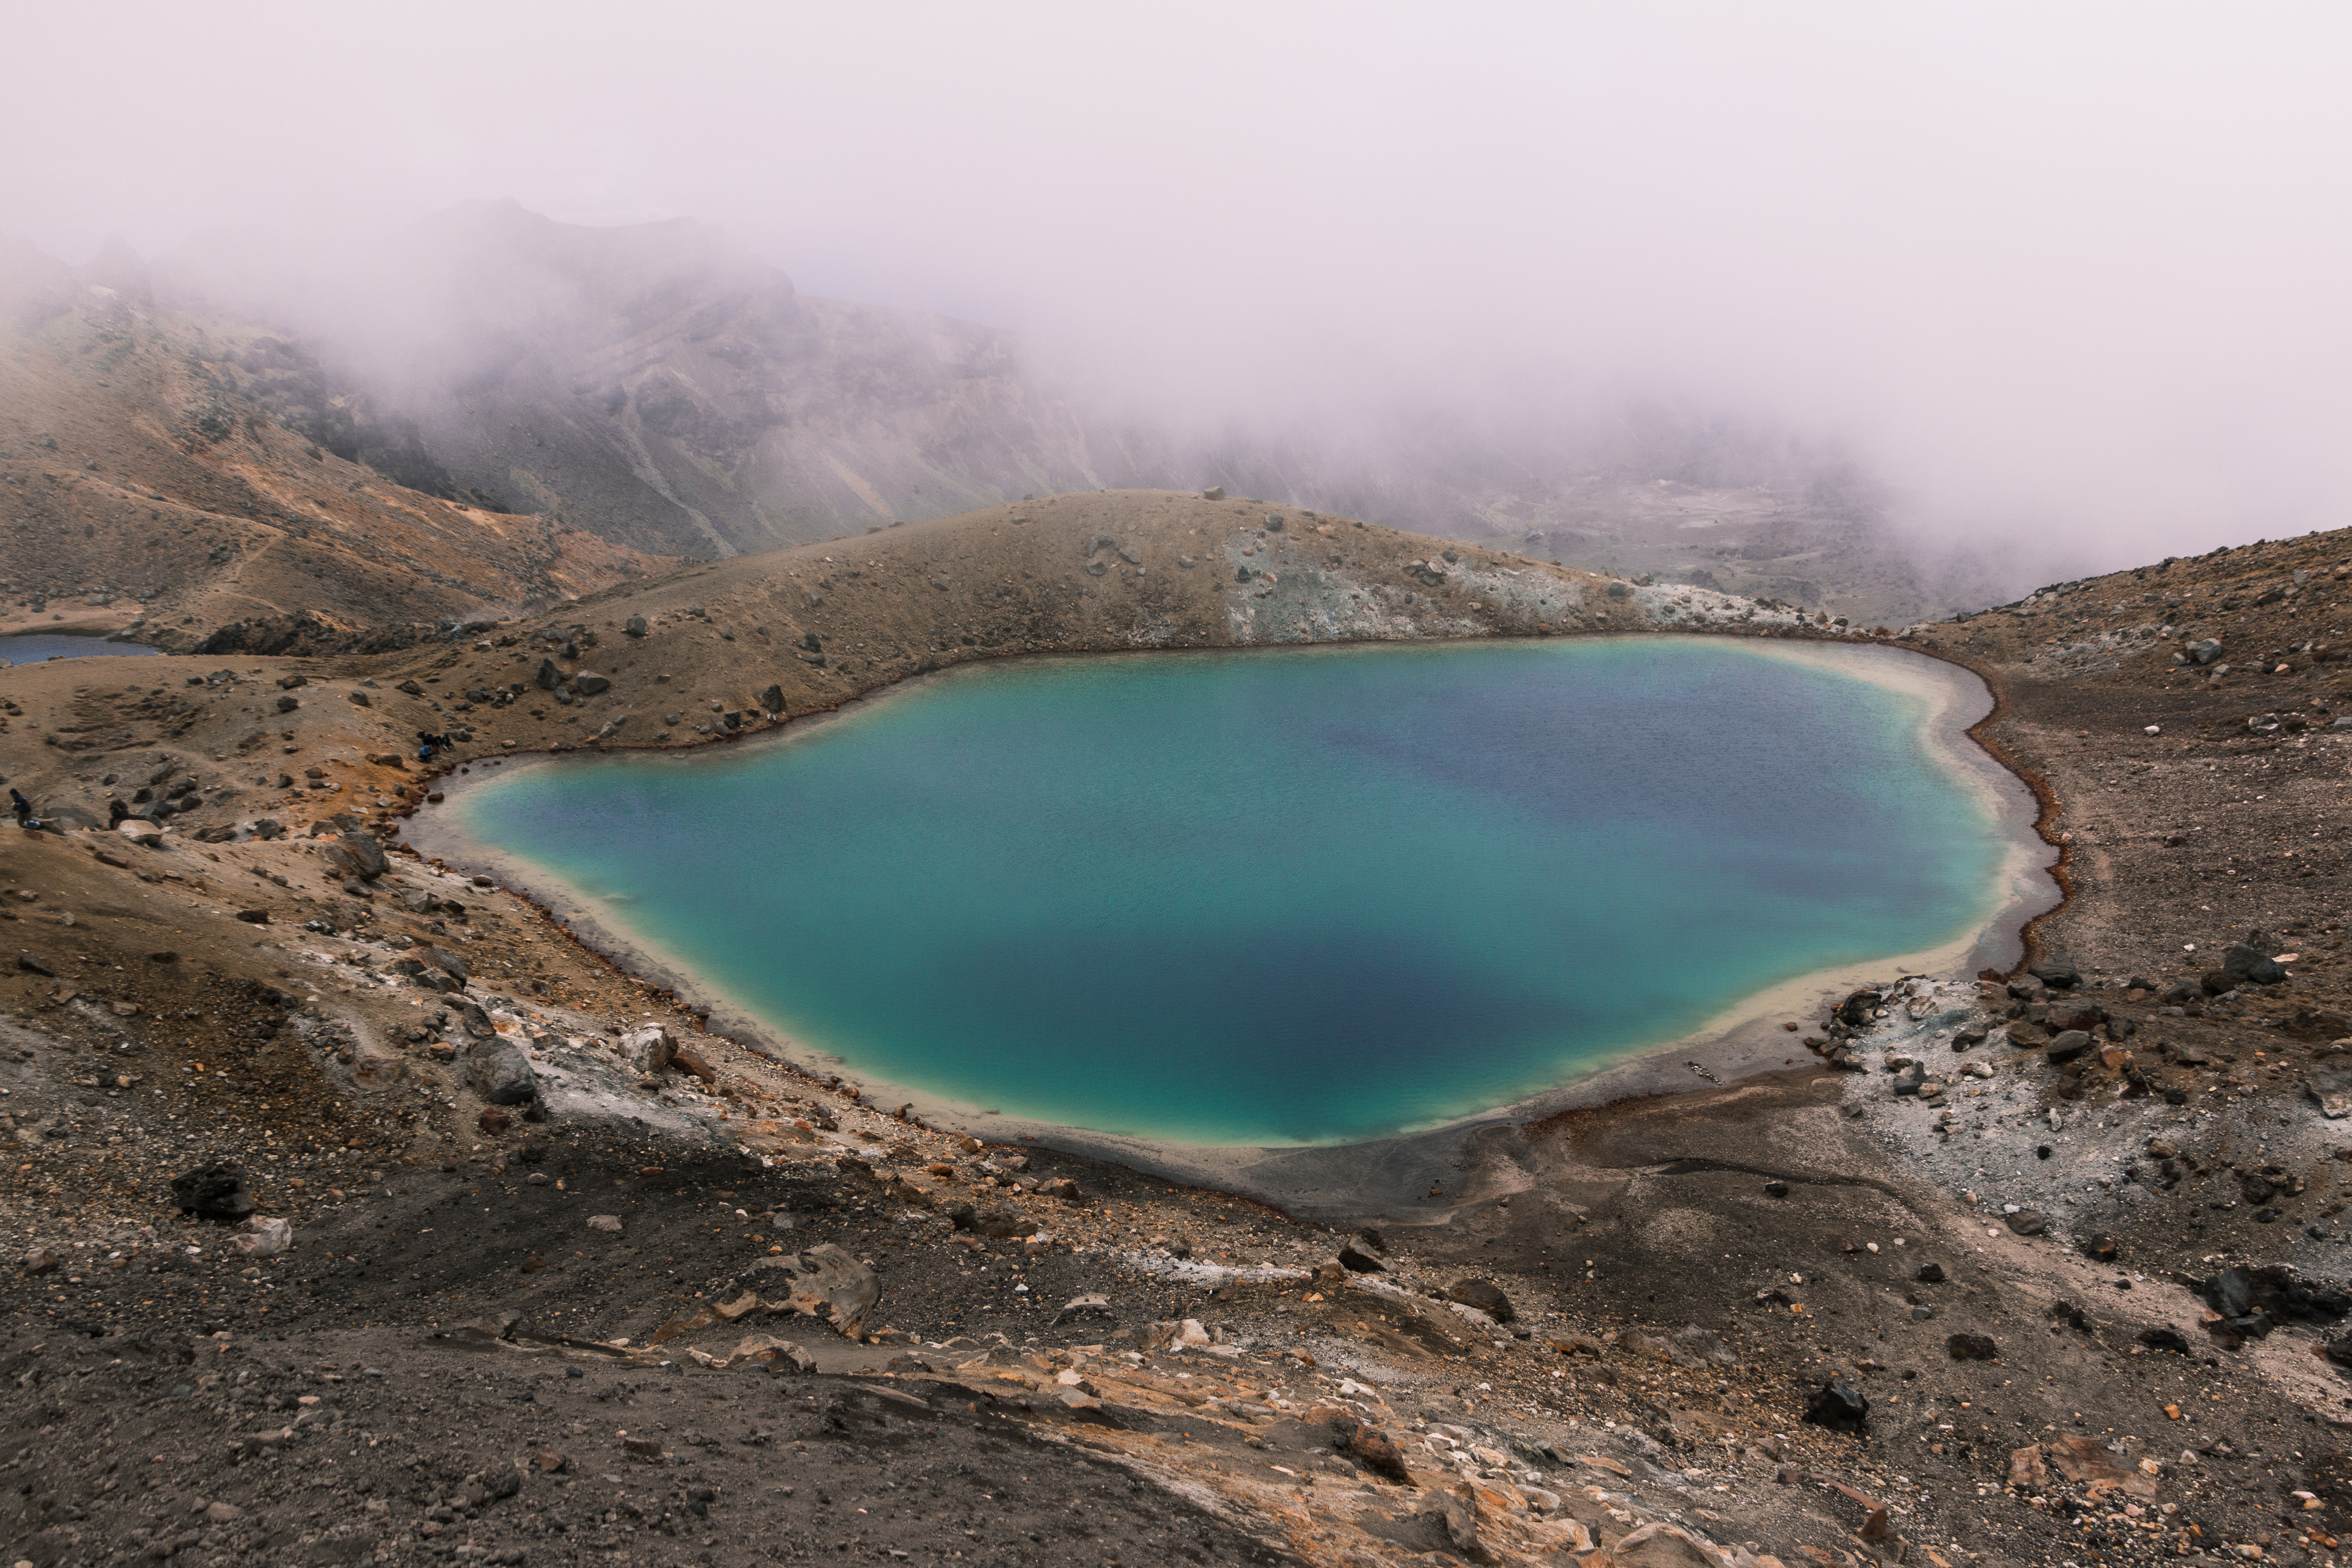
landscape, sea, coast, water, mountain, cloud, fog, mist, lake, foggy, reflection, lagoon, reservoir, body of water, loch, crater lake, landform, volcanic crater, geographical feature, atmospheric phenomenon